Mixopterus

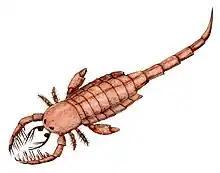
Life restoration of "M". "kiaeri."

"Mixopterus" was a medium-sized predatory eurypterid. The largest species, "M. simonsoni", reached lengths of 75 cm (29.5 in). It was characterised by a robust exoskeleton with scattered tubercles or semicircular scales. The prosoma (head) was subquadrate, protruding antemedially. The chelicerae (claws in front of the mouth) were small. The two first pairs of legs of "Mixopterus" (appendages II and III) were highly specialized and not used for walking, instead being highly developed with long paired spines. The two following pairs (appendages IV and V) were moderately sized and typically spiniferous walking legs. The last legs, (VI), form a pair of swimming legs characteristic of the Eurypterida.